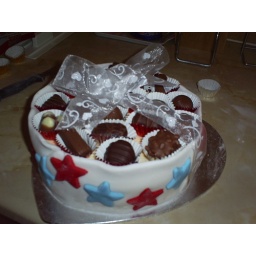
Sponge cake covered in white fondant with chocolates inside